Michigan State University

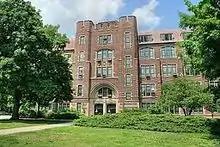
Human Ecology Building

Founded in Detroit in 1891 as the Detroit College of Law, the law school moved to East Lansing in 1995, becoming Michigan State University College of Law. Students attending MSU College of Law come from 42 states and 13 countries. The law school publishes the "Michigan State Law Review", the Michigan State Journal of International Law, the Journal of Medicine Law, and the Journal of Business & Securities Law. The College of Law is the home of the Geoffrey Fieger Trial Practice Institute, the first trial practice institute in the United States. In October 2018, MSU's board of trustees voted to fully integrate the College of Law into the university, thereby converting it from a private to a public law school. By August 2020, the College of Law had become fully integrated into the university.